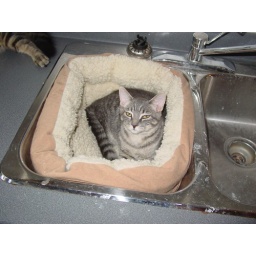
Yes, there is a cat in the sink